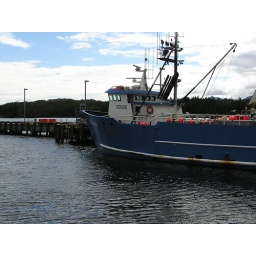
The Rollo crab fishing boat from the TV show &amp;quot;Deadliest Catch&amp;quot; was in town.